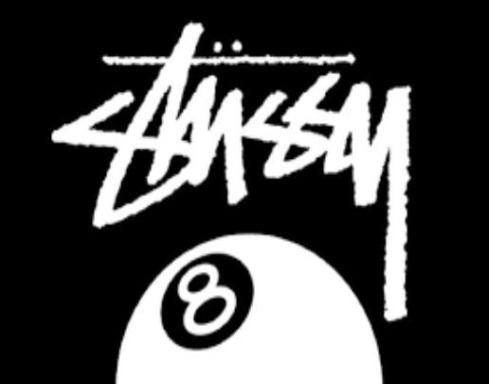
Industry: Clothes